Leabhar Branach

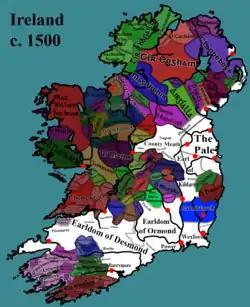
Ireland in 1500; the O'Byrne land is marked "Ó Broin", in the east.

The poems were mostly written by poets of the McKeogh (Mac Eochaidh, Mac Eochadha) family. Some are also by Eochaidh Ó hÉoghusa.